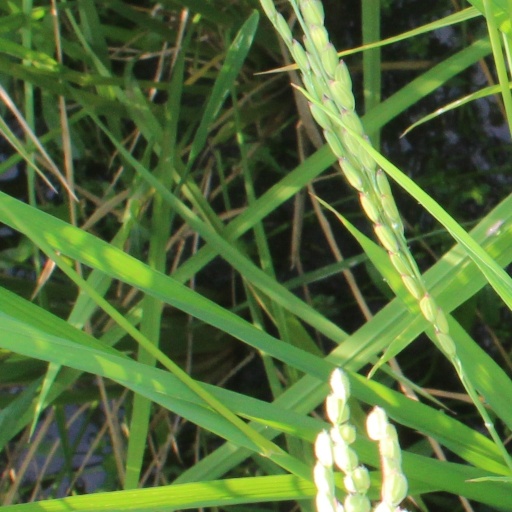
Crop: rice